The Flight into Egypt (Elsheimer)

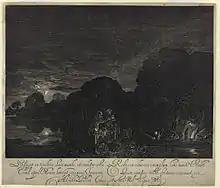
Hendrick Goudt, "The Flight into Egypt" (1613), engraving, Courtauld Institute

Elsheimer's inventory shows the painting to have been located in his bedroom. The importance of Elsheimer's painting can be judged from a letter dated 14 January 1611 from Rubens to the doctor, botanist and art collector Johann Faber in which he discusses the extraordinary price of 300 "scudi" demanded by the widow. The painting eventually passed to Hendrick Goudt, who took it to Utrecht.